Kingdom of the Morea

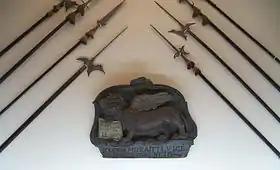
Venetian Lion of Saint Mark and halberds from the time of the "Kingdom of the Morea" in the National Historical Museum, Athens.

Each province and district was headed by a "provveditore", who combined civil and military authority, and was aided by a rector ("rettore") in charge of justice and a chamberlain ("camerlingo") in charge of financial affairs. To the "Kingdom of the Morea" was also joined the administration of the islands of Kythera (Cerigo) and Antikythera (Cerigotto), off the southeastern coast of the Peloponnese, which had been in Venetian hands since 1204.